Shaun Alexander

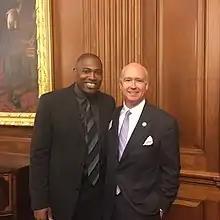
Alexander with U.S. Representative Robert Aderholt in 2017

Alexander is one of 25 players with 100 career touchdowns, ranking 17th as of 2024 and he is one of ten with 100 rushing touchdowns. However, he has not been inducted into the Pro Football Hall of Fame, where he has not even been selected as a semifinalist since being first eligible in 2014. Two of the teammates who blocked for him on the offensive line, Walter Jones and Steve Hutchinson, are inductees.